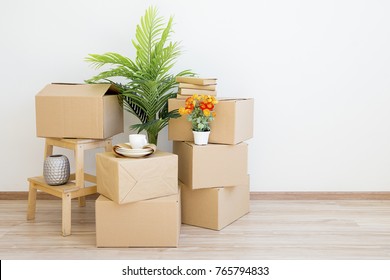
Label: cardboard